Pontic Greek genocide

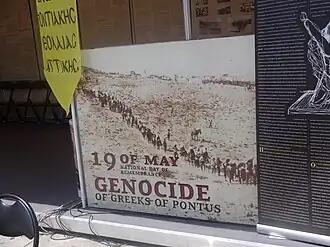
A temporary pavilion in Syntagma Square, Athens, commemorating the Pontic genocide

Considering the nature of that war (for example, incomparability of foreign military losses and civilian deaths among Christian minorities), the term "Turkish Liberation War" (Turkish: "Turk Kurtuluş Savaşı") is disputed not only by Greek historians, but also by some modern Turkish and Western historians. Uğur Ümit Üngör states that "As such, the Greco-Turkish and Armeno-Turkish wars (1919–1923) were in essence processes of state formation that represented a continuation of ethnic unmixing and exclusion of Ottoman Christians from Anatolia. The subsequent proclamation of a Turkish nation state on 29 October 1923 was more of an intermezzo than a start or an end". Attila Tuygan in his work "Genocide for the motherland" writes: "The statement that the Turkish national liberation war was waged against imperialism is based on nothing. On the contrary, as noted by Professor Taner Akcham, the liberation war "was fought not against aggressors, but against minorities"." Preference of this term has also been criticized by Corry Guttstadt as it causes Turkey to be portrayed as "a victim of imperialist forces". In this version of events, minority groups are depicted as a pawn used by these forces. In fact, Ottoman Empire had joined the First World War with expansionist goals. The CUP government intended to expand the Empire into Central Asia. When they were defeated, however, Kemalists, their successors, depicted themselves as the victims, even though the war brought catastrophic consequences for non-Muslim minorities, against which it was actually conducted.